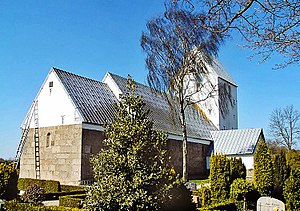
Øse Kirke
Øse Kirke
fra nordøst
Øse kirke ligger i Øse sogn i Varde kommune.